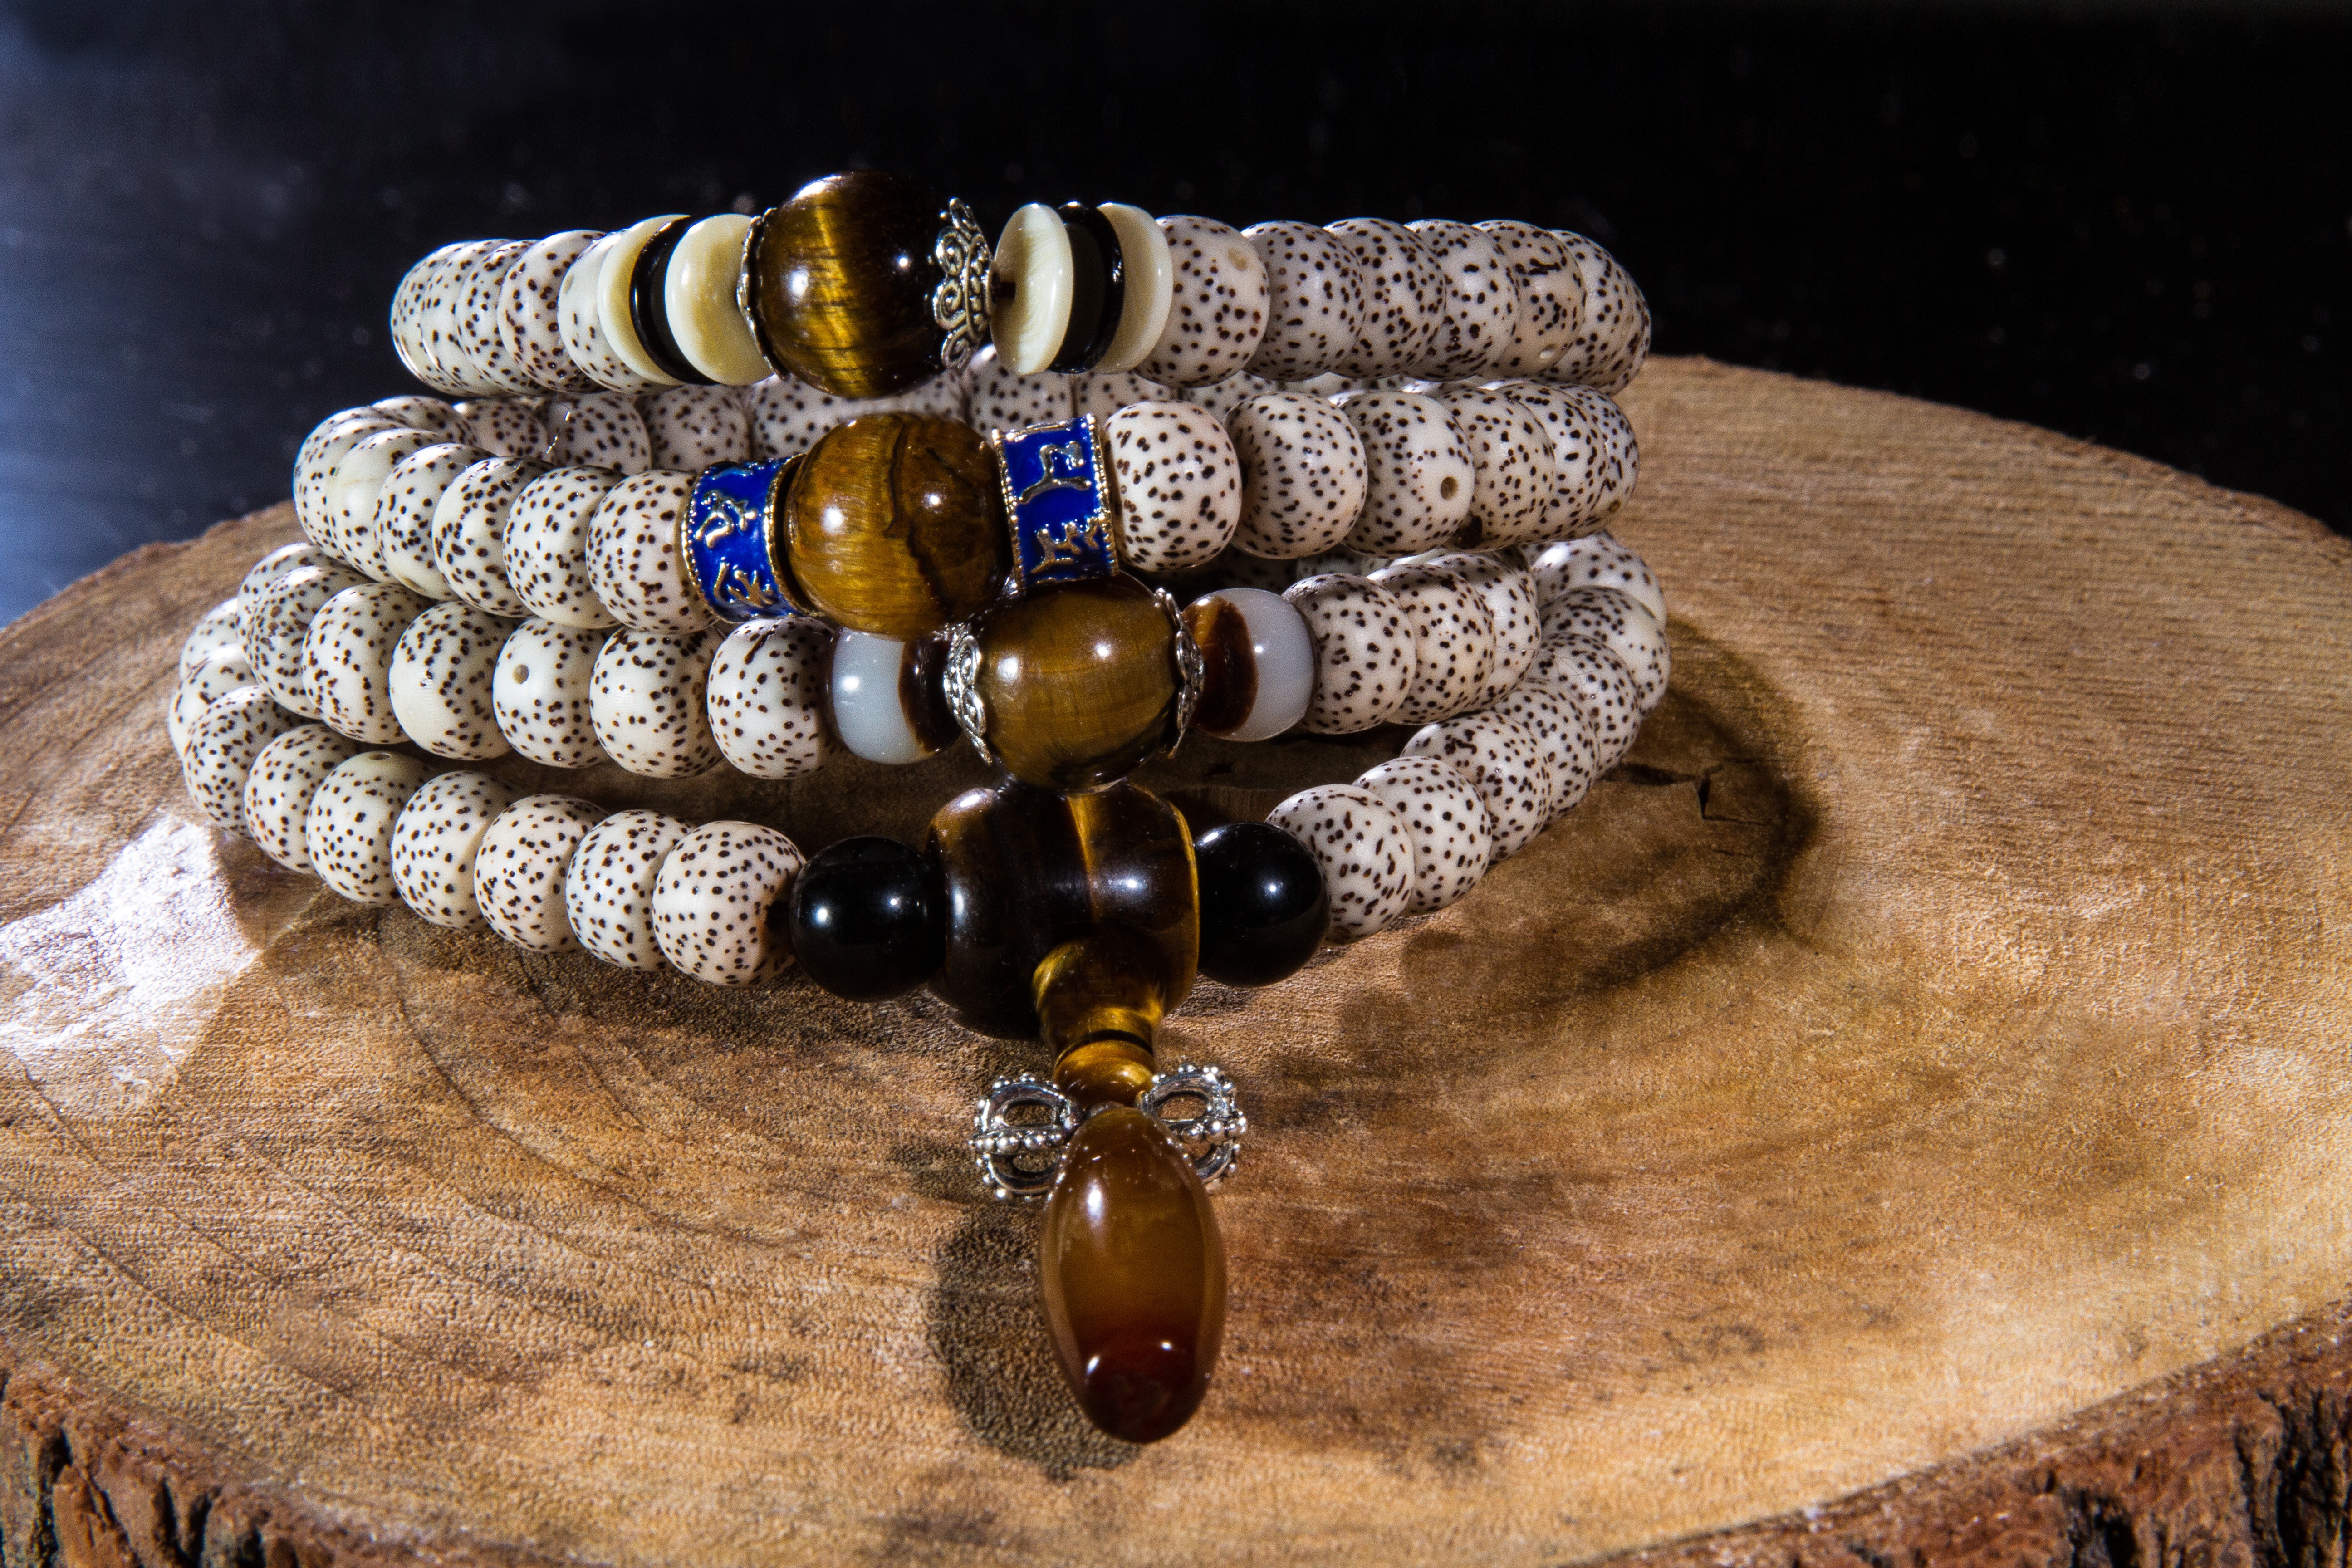
religion, bead, jewelry, necklace, nepal, bracelet, jewellery, art, buddha, pearl, gemstone, buddhist prayer beads, moon and stars bodhi, fashion accessory